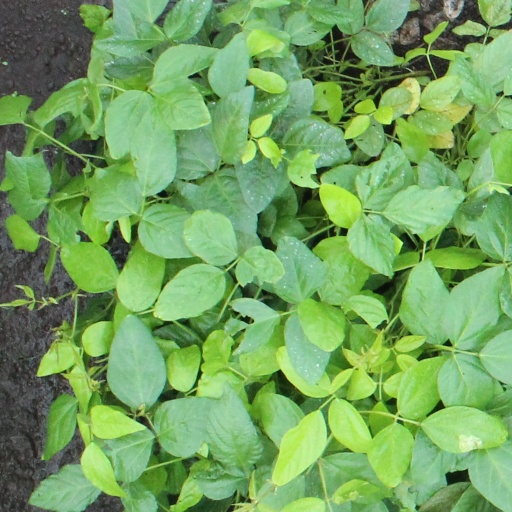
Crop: soybean